On Point (KSI song)

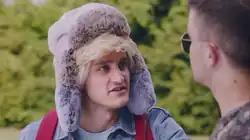
A doppelgänger of Logan Paul in the music video for "On Point".

The music video begins with a doppelgänger of Paul walking out of a forest, making reference to Paul's infamous , when he released a YouTube vlog in January 2018, in which he filmed the recently deceased corpse of a man who had died by hanging himself in Aokigahara, known as the "suicide forest", in Japan. Paul is accompanied by look-alikes of his entourage, comprising his friend Evan Eckenrode, his manager Jeff Levin, and his personal assistant Lydia Kenney. Paul says to the group, "And then I said, 'You can fight my dad instead!'", referring to when Paul and his brother Jake told KSI to have a boxing match against their father Greg Paul. Paul's friends laugh. Levin suddenly trips and falls to the ground, covering himself in mud, which leaves the rest of the group laughing and chanting, "brown nose". The chant appears to hypnotise a group of children who are watching on, suggesting that Paul's online content has brainwashed his young fan base. A comforting scene between Paul and Eckenrode takes place, before KSI appears, flying above them in the sky, before landing on the ground. Paul runs away, shoving Eckenrode out of the way, as Levin and Kenney cower.